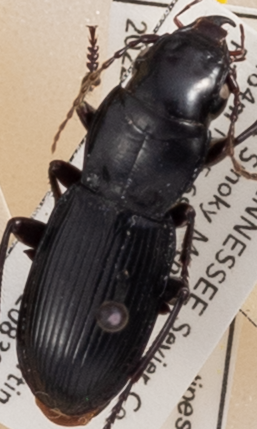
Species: Pterostichus acutipes acutipes
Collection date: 2022-08-30
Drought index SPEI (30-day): -0.44
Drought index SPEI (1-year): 0.582
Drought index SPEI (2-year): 1.69